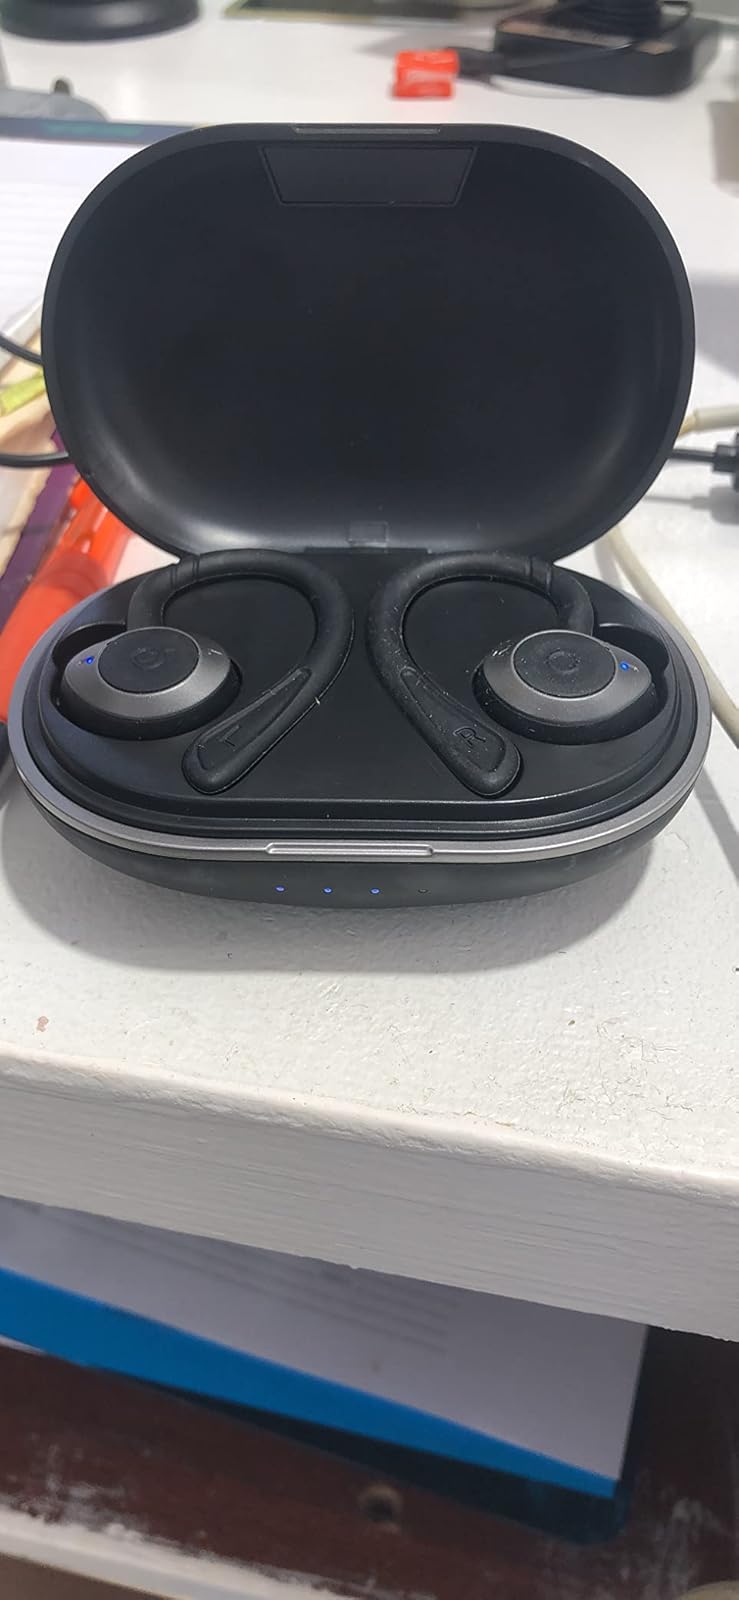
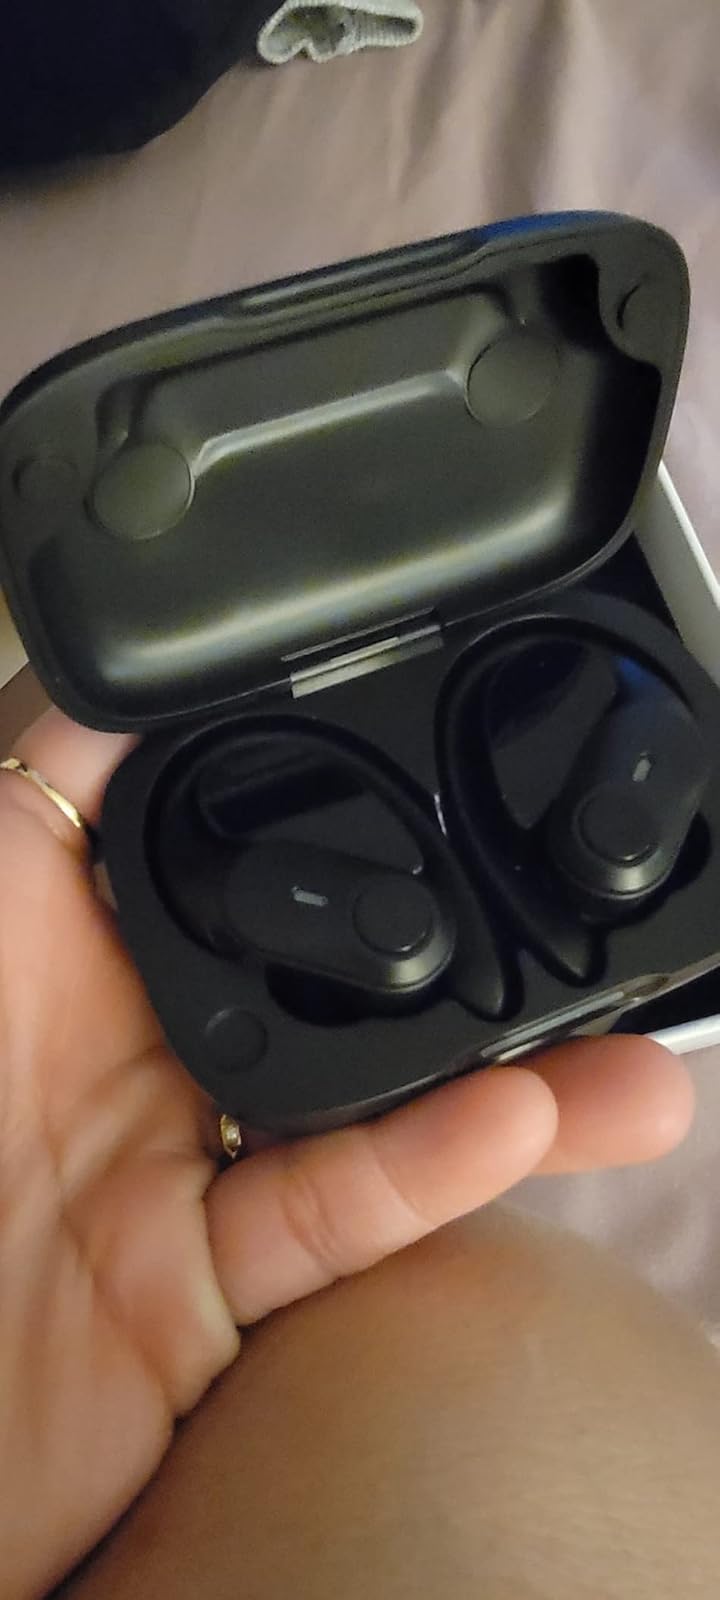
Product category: earbuds
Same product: no